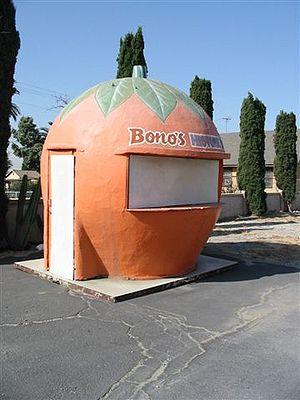
Ceci est la liste des lieux historiques inscrits sur le registre national dans le comté de San Bernardino en Californie.
Le Bono's Restaurant and Deli est un restaurant américain localisé à Fontana, en Californie.